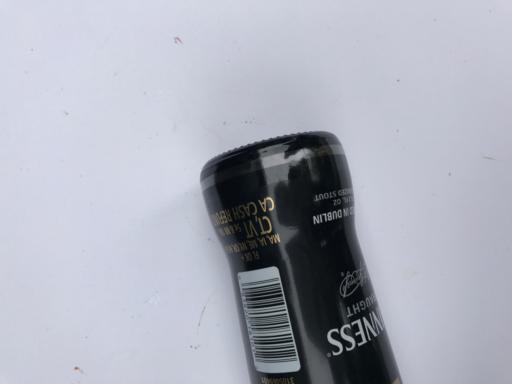
Label: glass